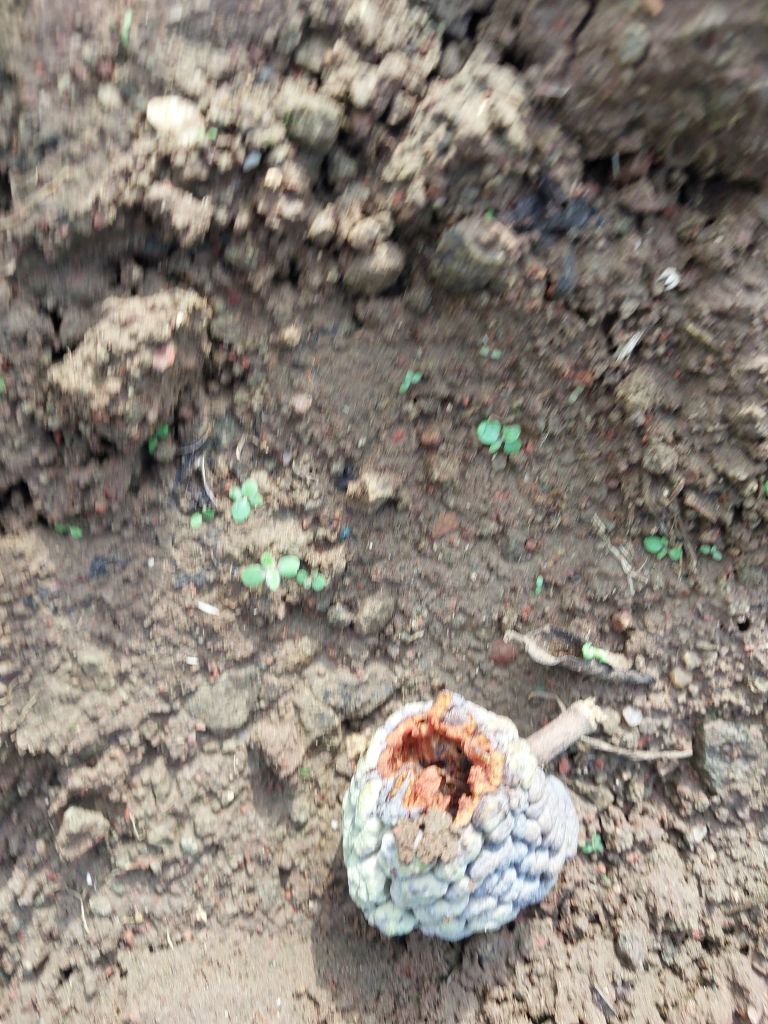
Disease label: Blank Canker